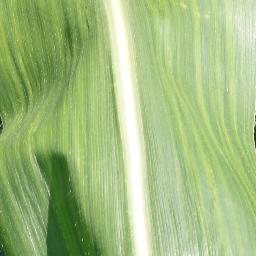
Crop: corn
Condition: (maize)_healthy